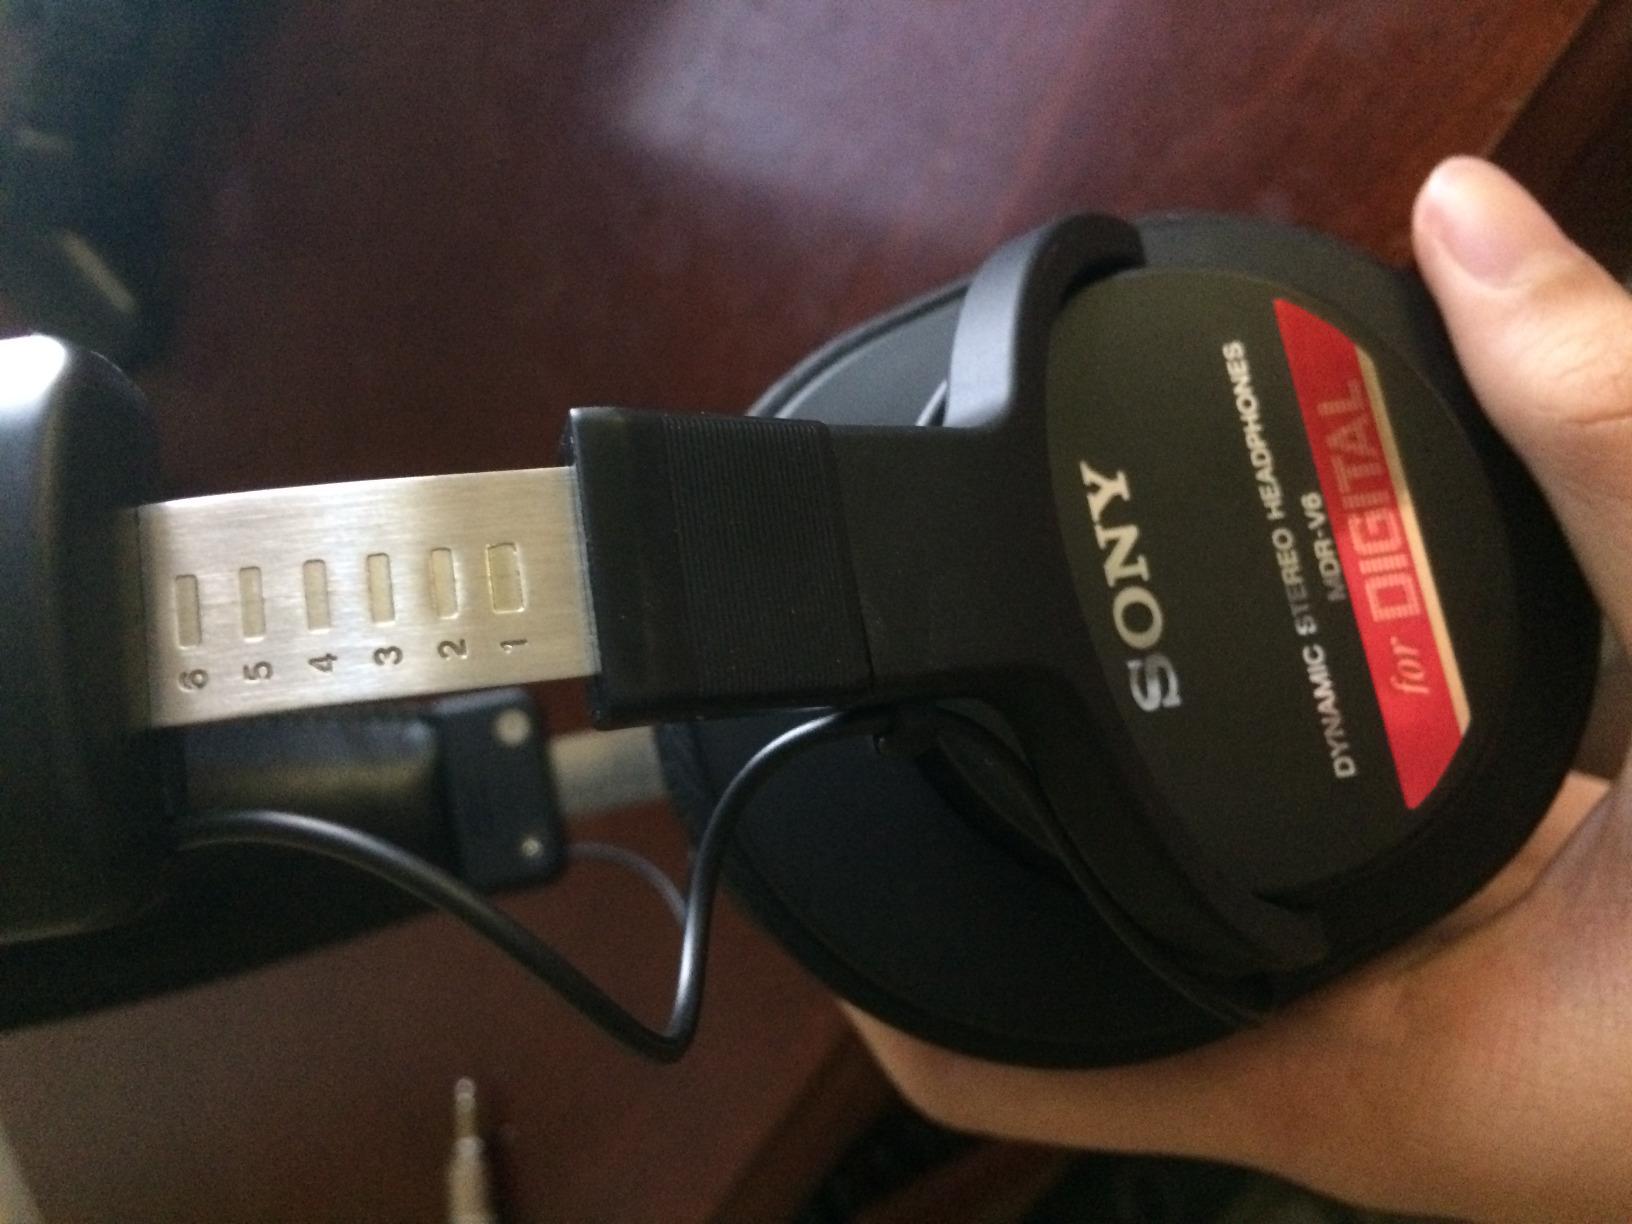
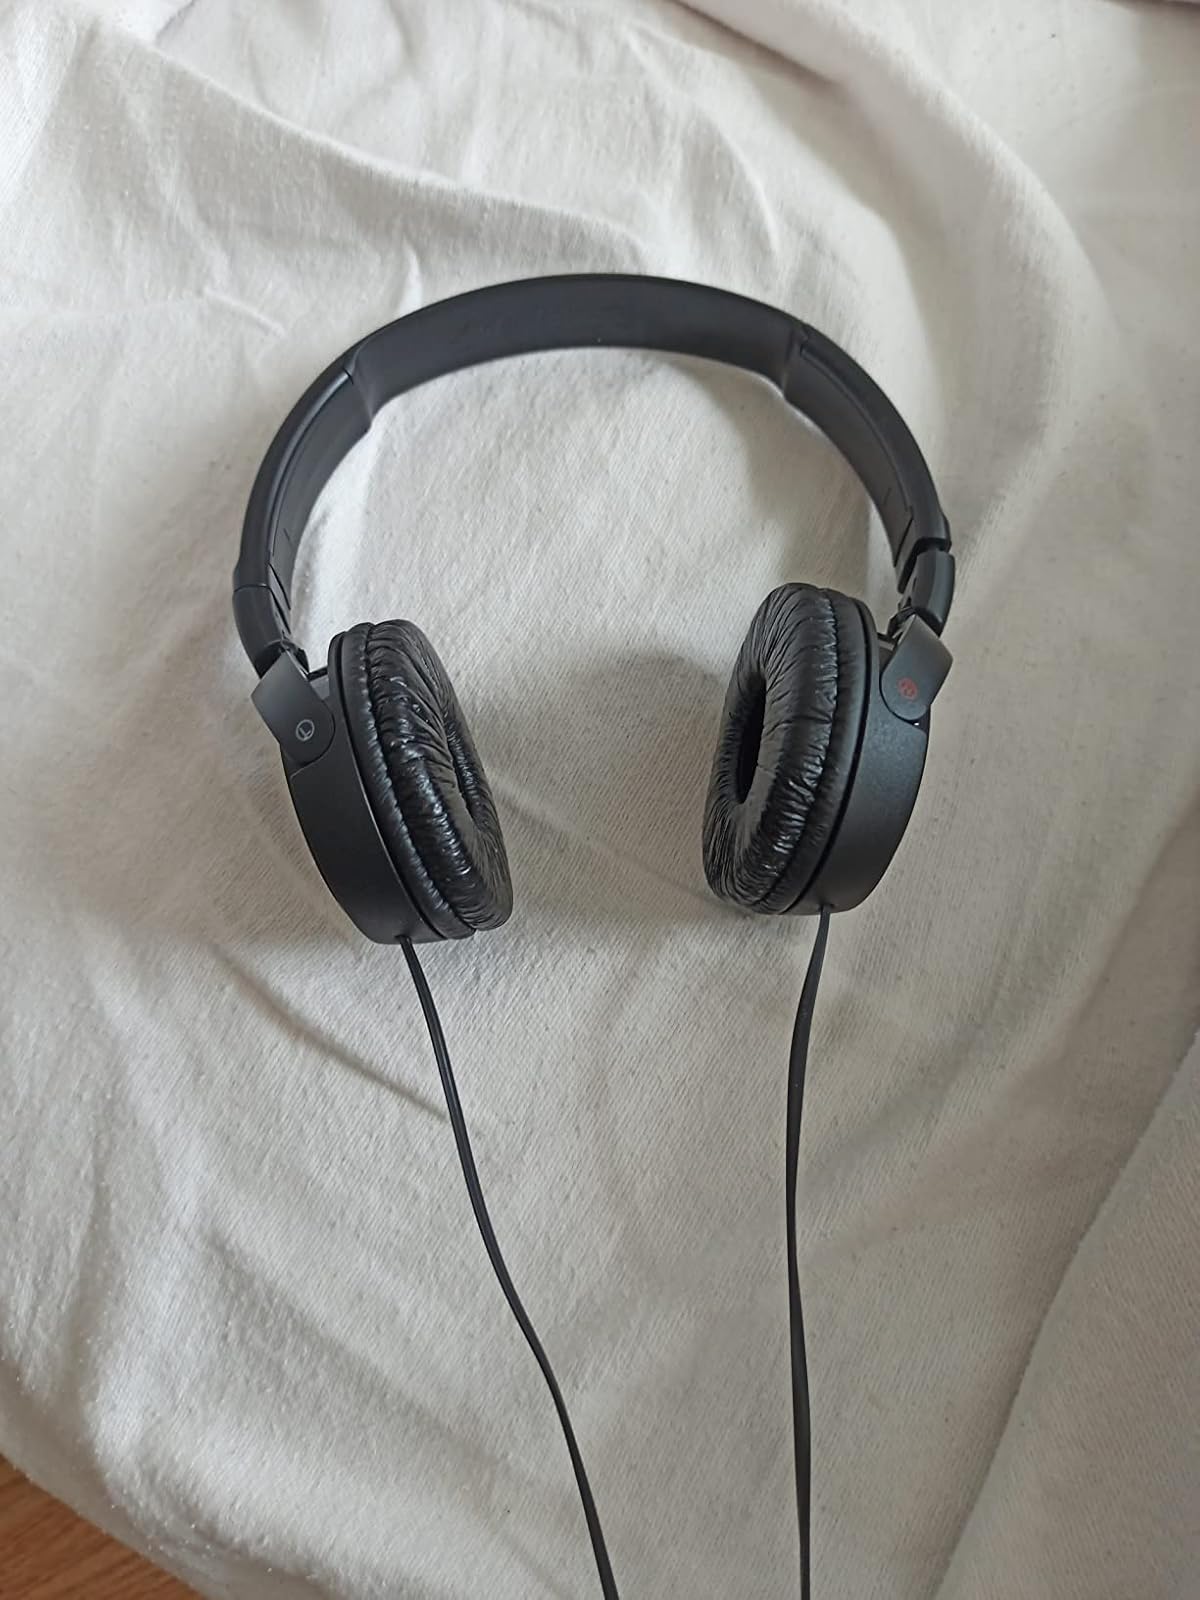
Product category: headphones
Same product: no